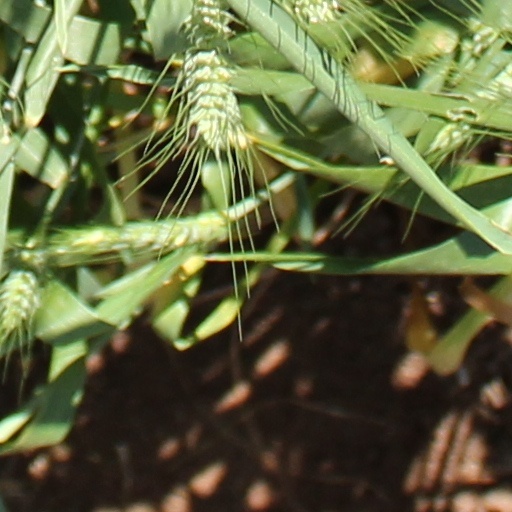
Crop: wheat